Battery electric bus

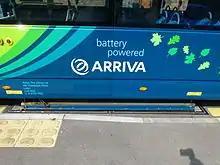
An Arriva Shires & Essex Wright StreetLite EV bus whilst using induction to recharge its batteries at a bus stop.

A battery electric bus is an electric bus that is driven by an electric motor and obtains energy from on-board batteries. Many trolleybuses use batteries as an auxiliary or emergency power source.